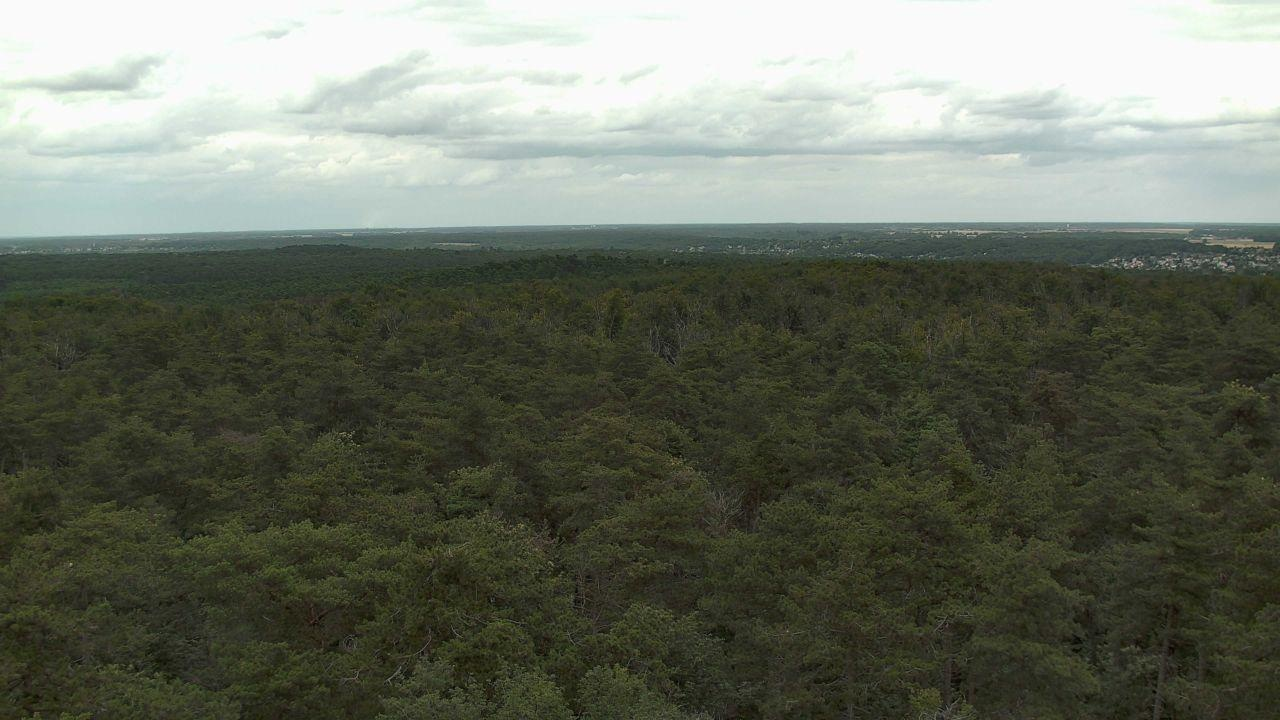
Fire: no
Smoke: yes